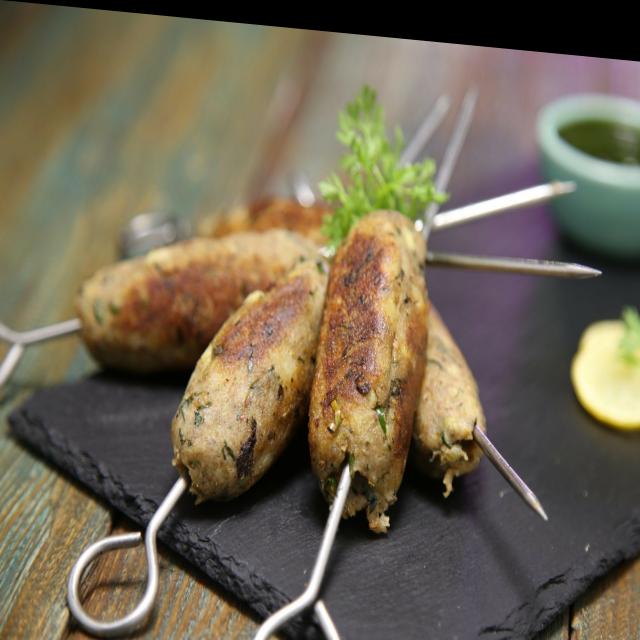
Dish: kebab